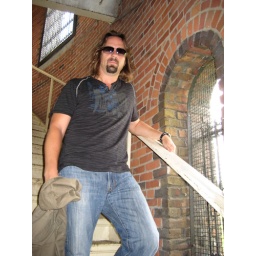
Me in the water tower